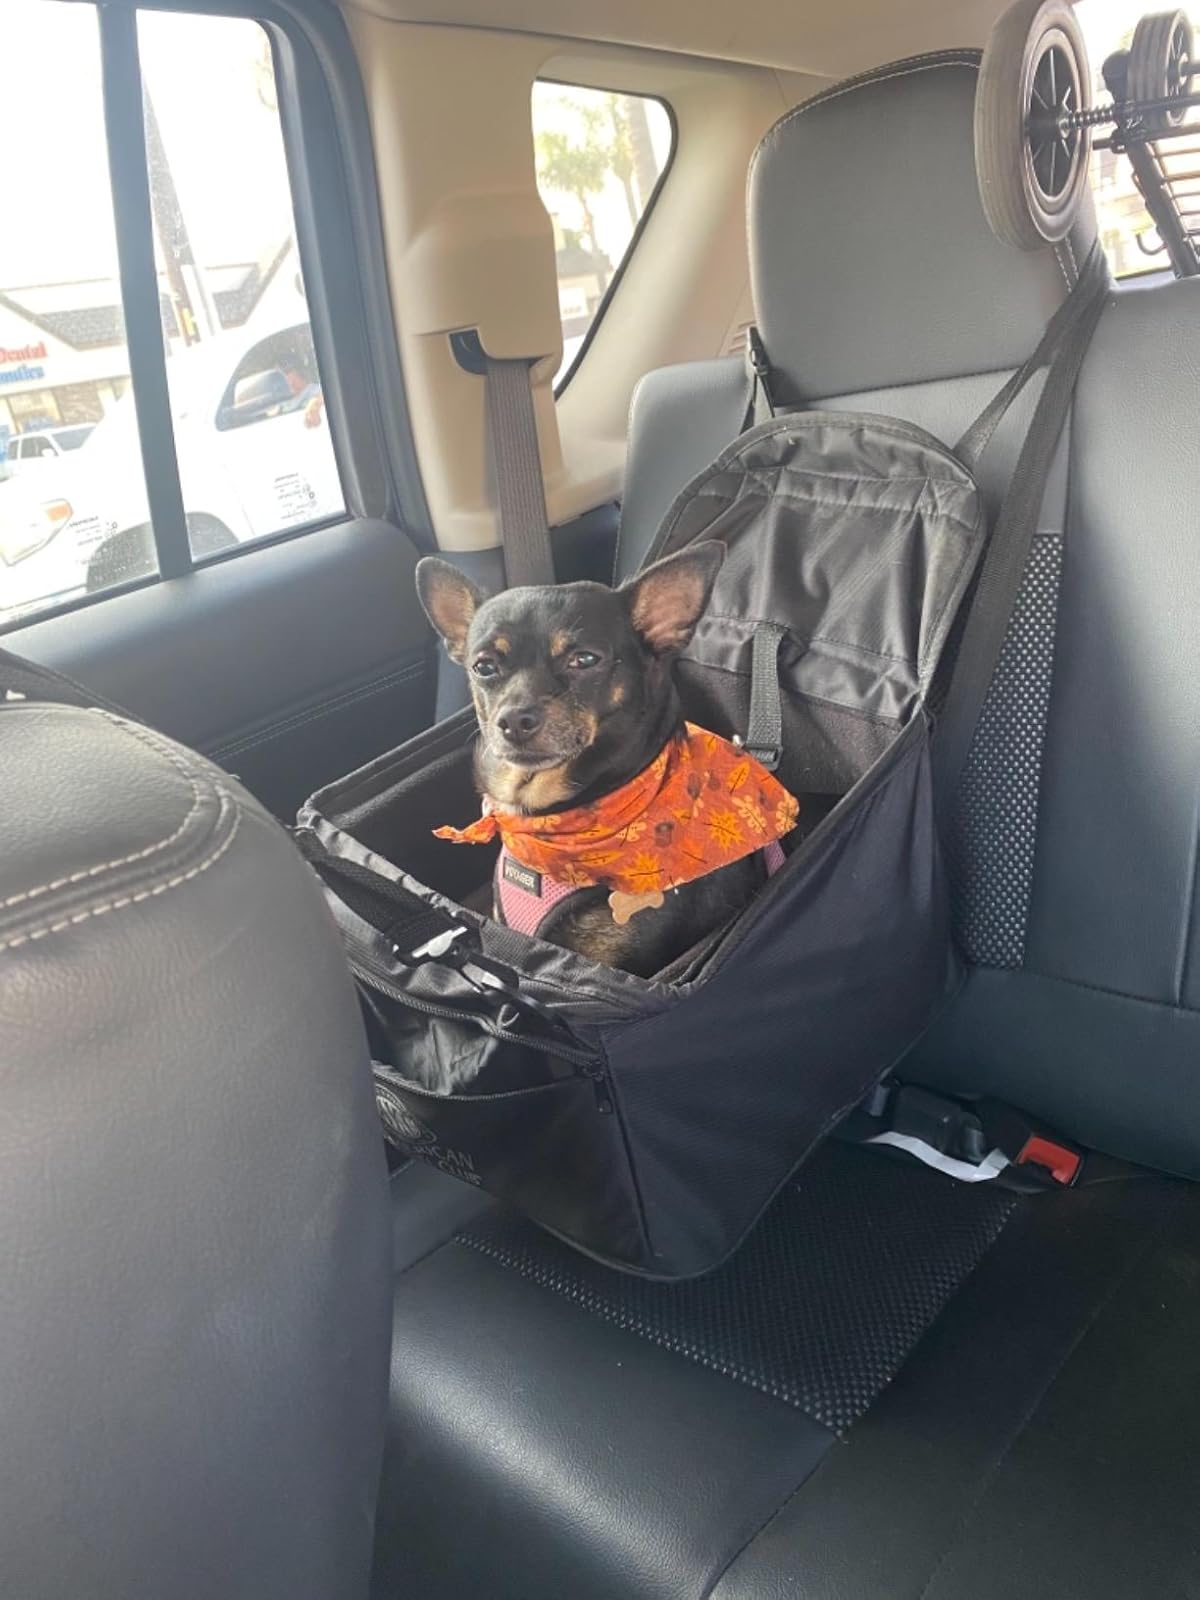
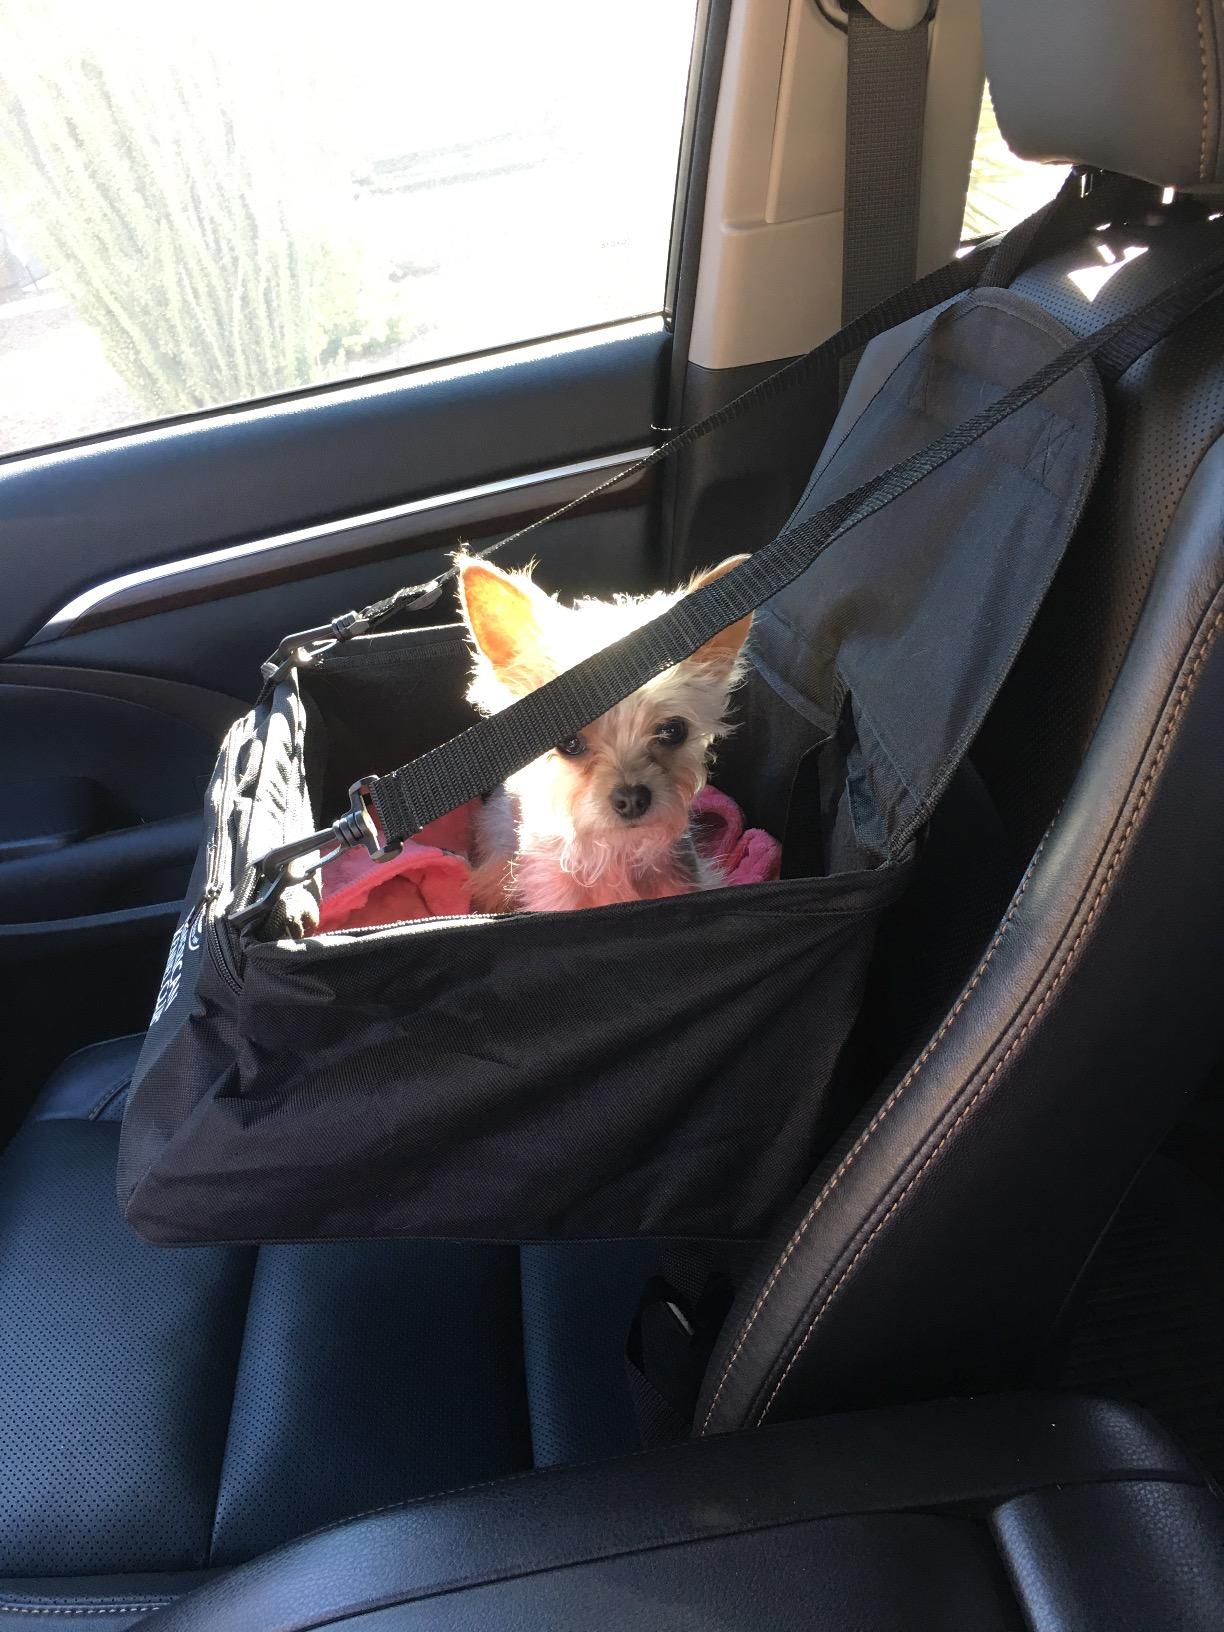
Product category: items_kennel
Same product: yes